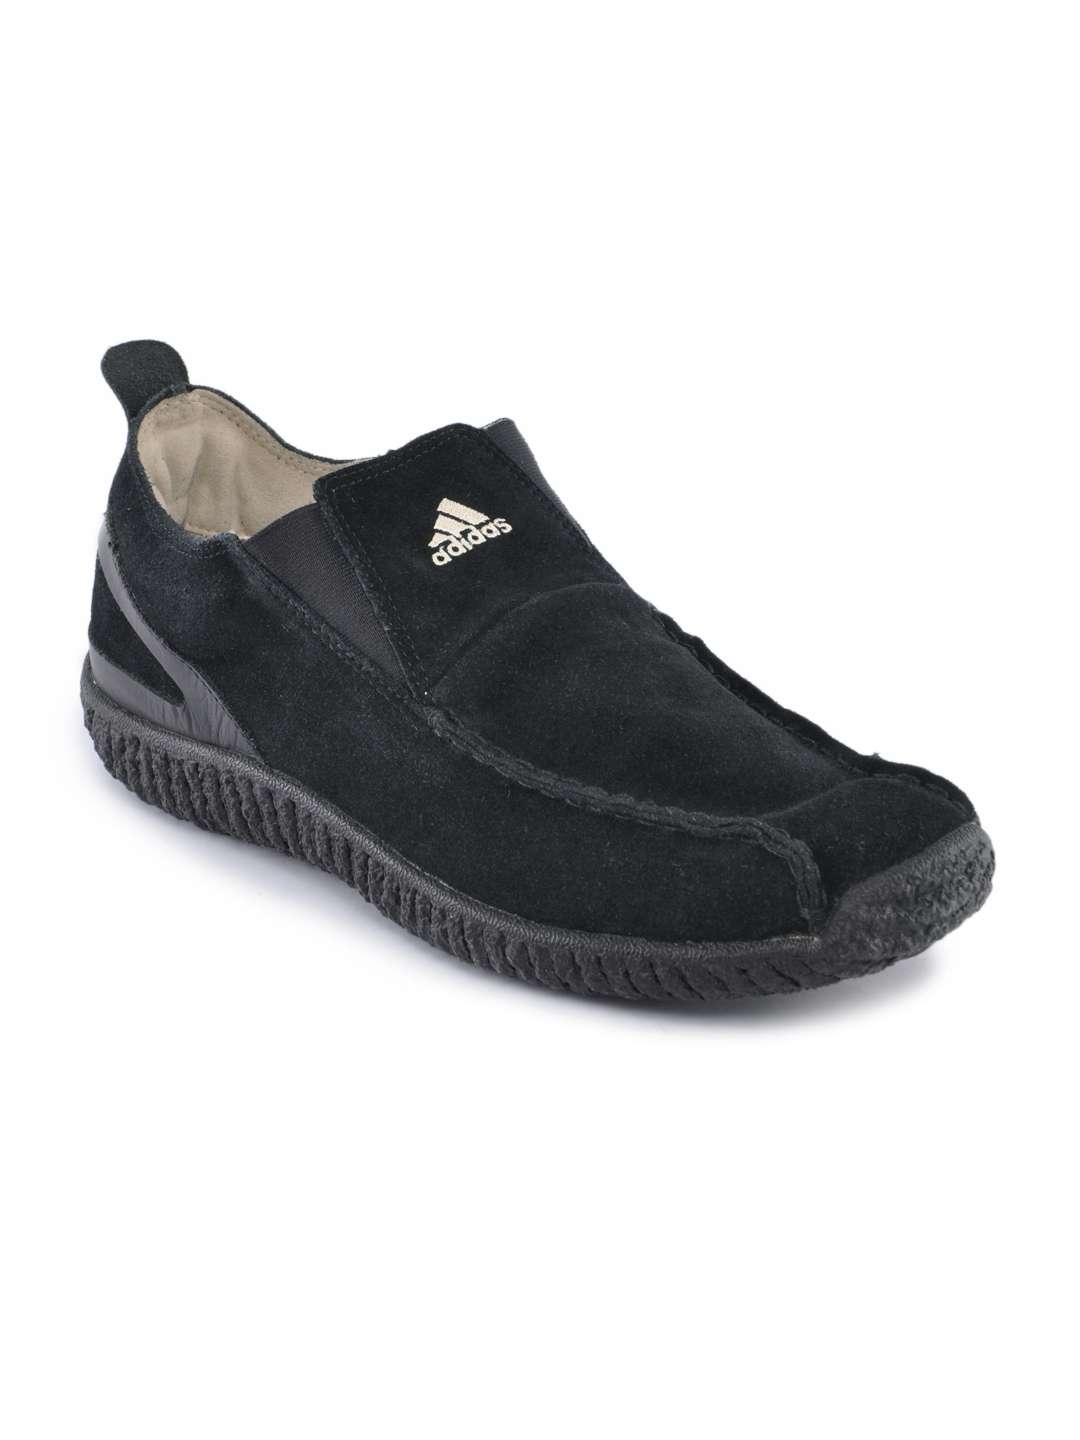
ADIDAS Men Black Anzo Breeze Casual Shoes
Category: Footwear / Shoes / Casual Shoes
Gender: Men
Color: Black
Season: Fall 2011
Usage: Casual